Kim Yo Jong

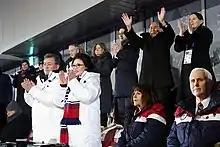
Kim Yo Jong (far right, upper row) standing next to Kim Yong-nam (chairman of the Standing Committee of the Supreme People's Assembly), South Korean President Moon Jae-in and his wife, and U.S. Vice President Mike Pence at the 2018 Winter Olympics opening ceremony

In her role as vice-director at the department, Kim is responsible for "assisting in consolidating Kim Jong-un's power" by implementing "idolisation projects". In July 2015, reports described her as playing the role of "de facto" leader of the department, with nominal director Kim Ki-nam in a supporting role. She also holds a vice-ministerial post, but her portfolio is not known. She regularly accompanies Kim Jong Un on his "field guidance" trips.